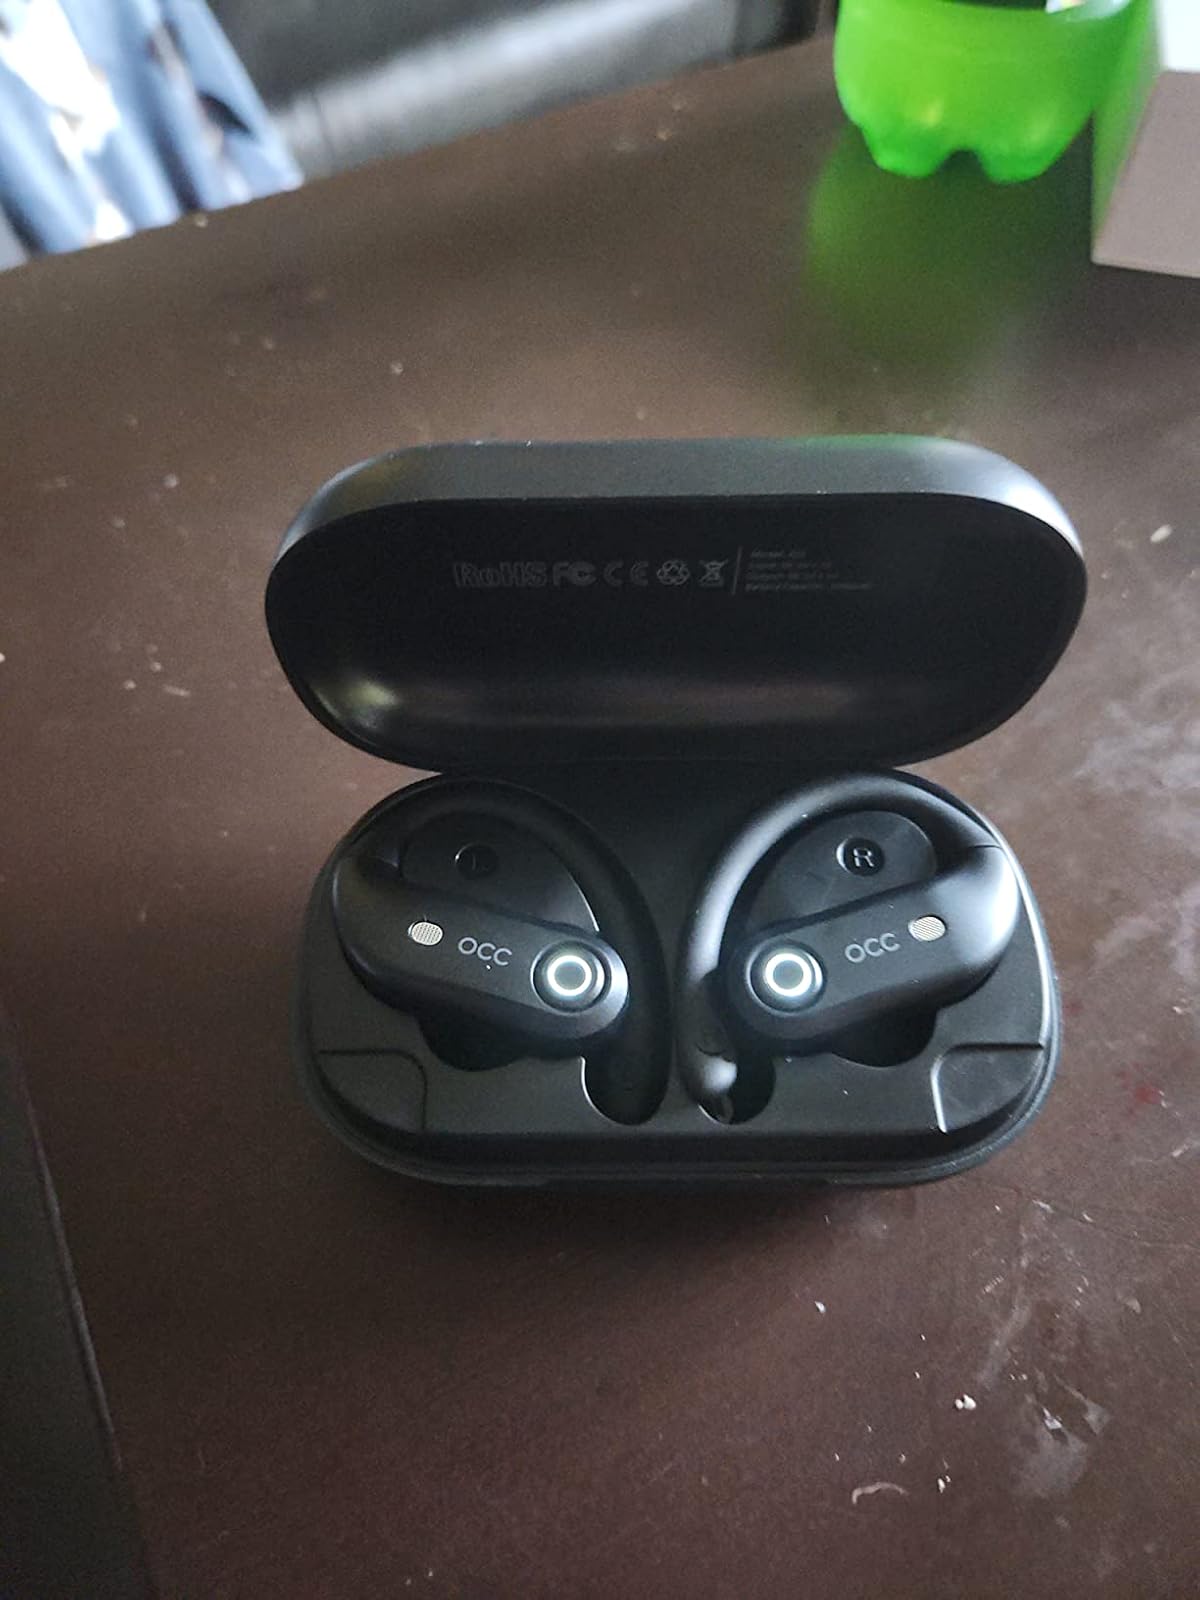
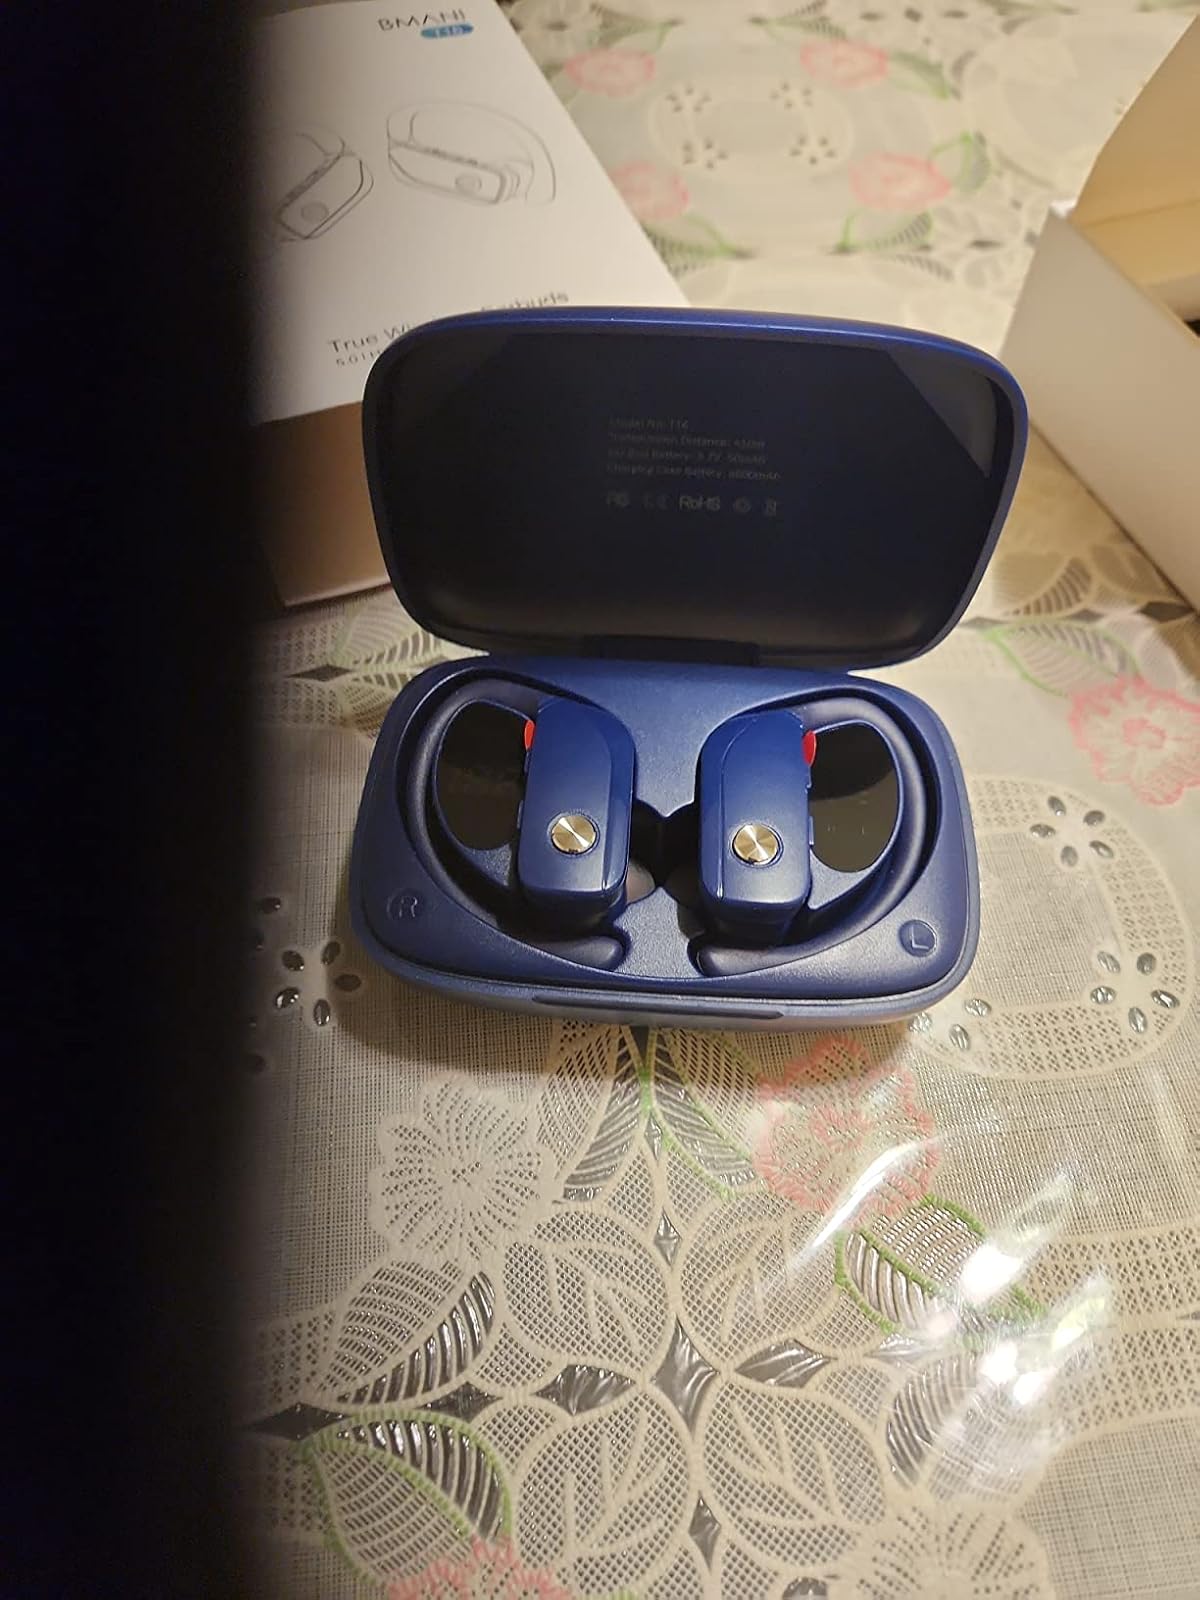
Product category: earbuds
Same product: no